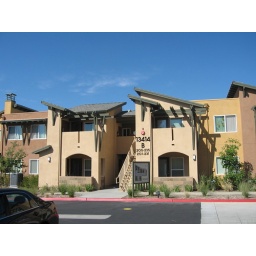
Front view of a building in Solara. Most buildings hold six 1, 2, or 3 bedroom homes.